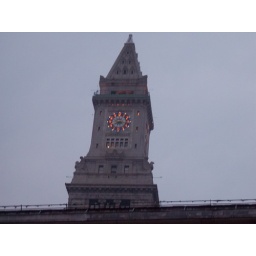
clock tower over Quincy Market